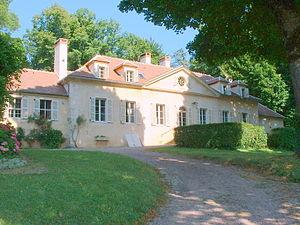
Maison du général Pierre Joseph Habert, à Montréal (Yonne)
Pierre Joseph Habert, né le 22 décembre 1773 à Avallon dans l'Yonne et mort le 19 mai 1825 à Montréal, dans le même département, est un général français de la Révolution et de l’Empire. Après avoir servi dans l'armée de 1792 à 1797, il sert en Irlande et en Égypte et obtient tous les grades jusqu'à celui de colonel en 1802. Sous l'Empire, il commande un régiment d'infanterie pendant la campagne de 1805 contre l'Autriche. Lors des opérations en Prusse et en Pologne de 1806 à 1807, il se distingue à Iéna, Golymin, Eylau et Heilsberg où il est blessé à deux reprises.
Montréal est une commune française située dans le département de l'Yonne en région Bourgogne-Franche-Comté, dans la région naturelle de l'Avallonnais. Les habitants se nomment les Montréalais et Montréalaises.